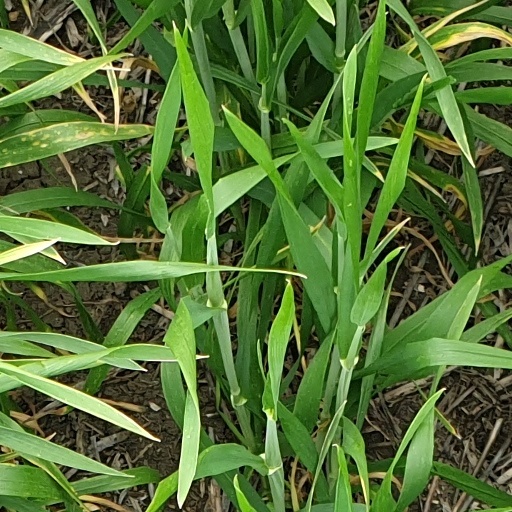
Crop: wheat